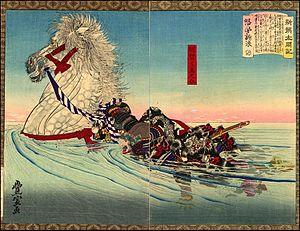
L' école Utagawa, Utagawa-ha est constituée d'un groupe d'artistes japonais qui développent la technique nishiki-e dans le style ukiyo-e et en font l'école dominante des dernières années de l'époque d'Edo jusqu'à la fin de l'ère Meiji.